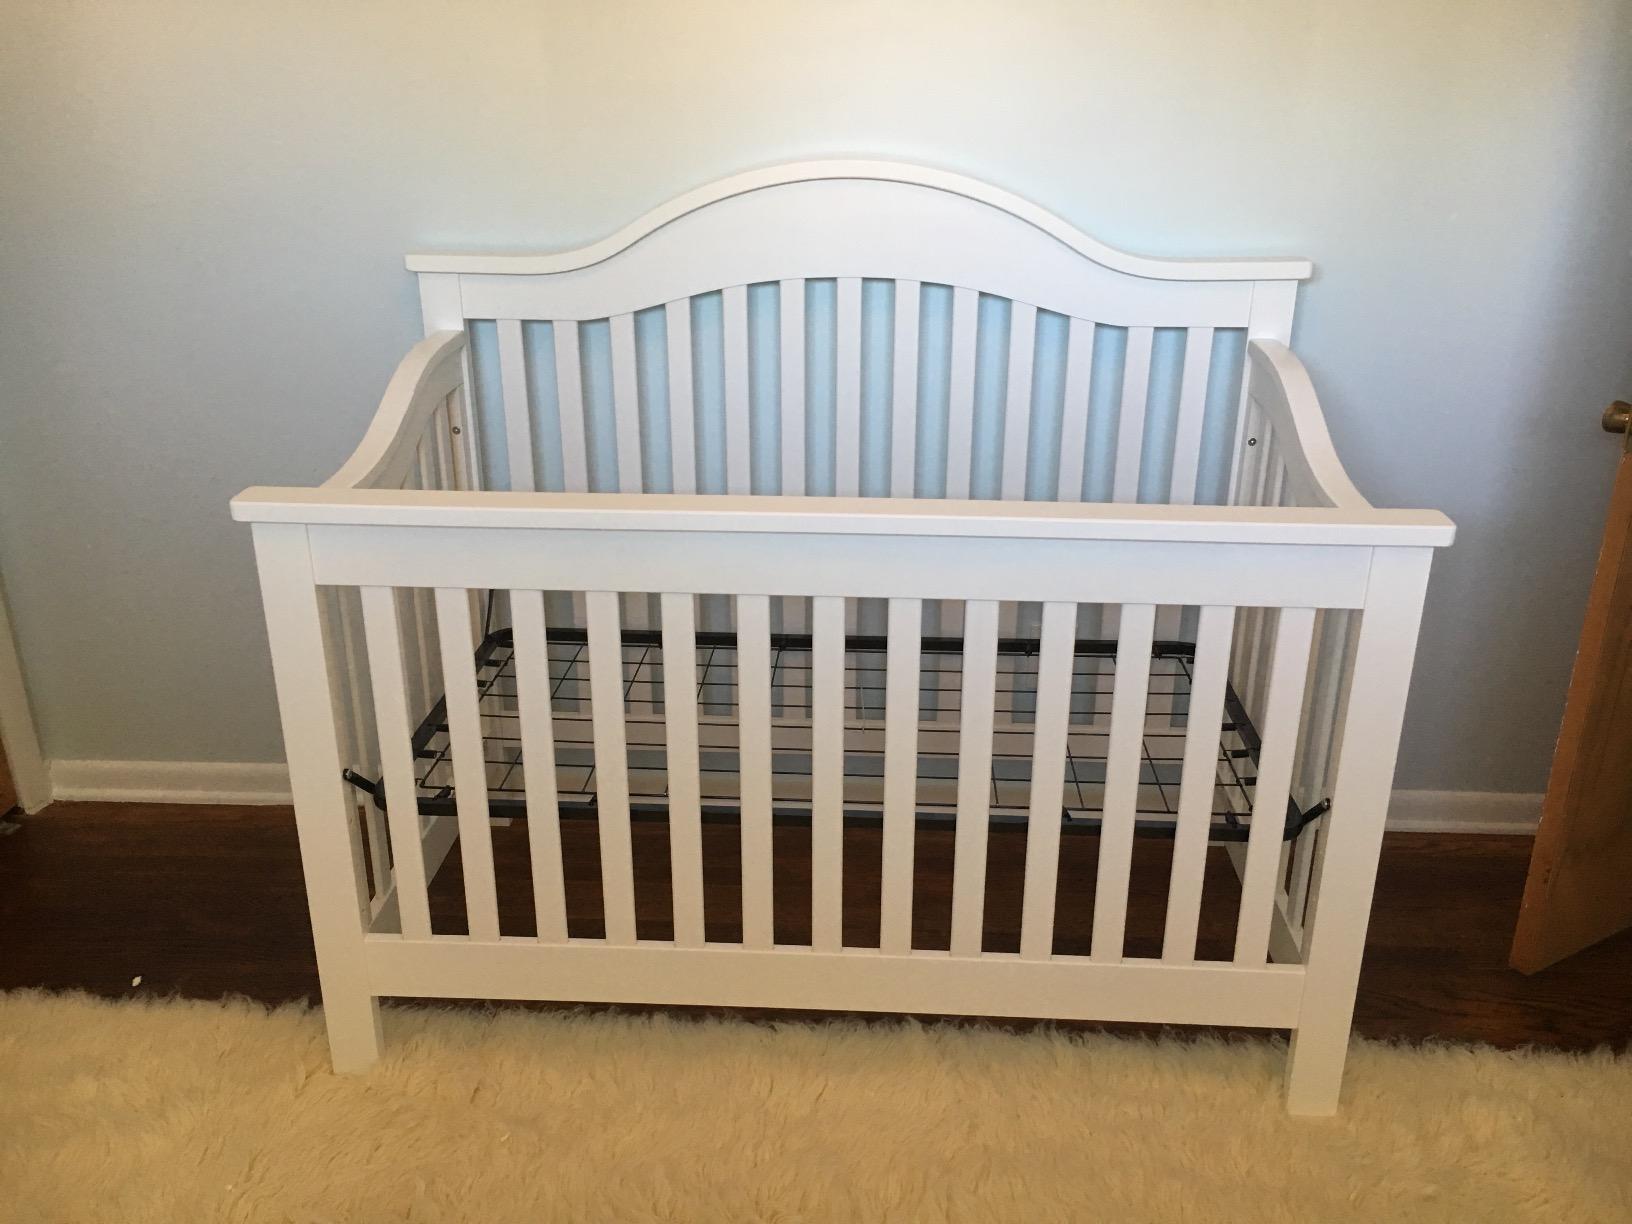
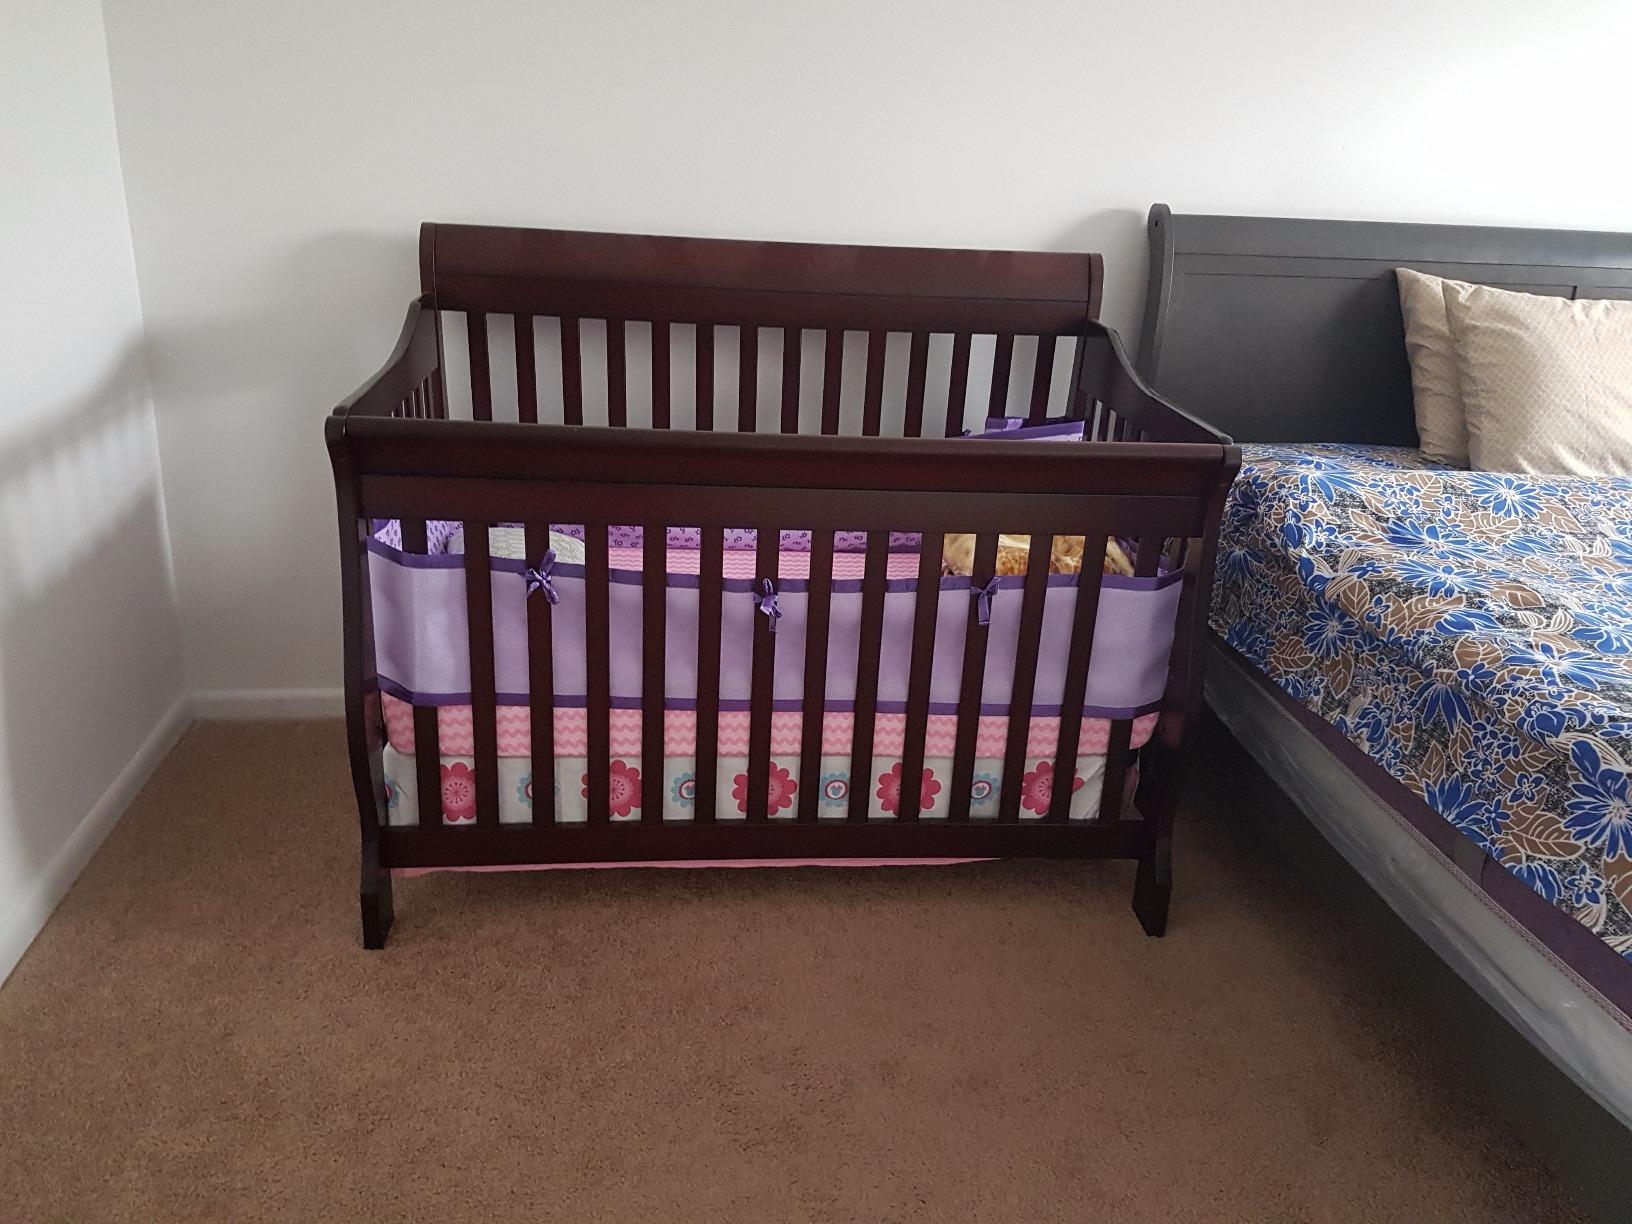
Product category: products_crib
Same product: no